St Leonard's Church, Sandridge

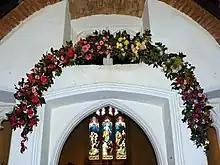

The oldest surviving feature of the present church is possibly the semi-circular head of the arch between the nave and the chancel, although the date of this uncertain. Historic England states that it is 11th century, but another theory is that it dates from 946. The brick may have come from a Roman site in the immediate vicinity of Sandridge or from Verulamium; the abbots of St. Albans are known to have had a stockpile of Roman brick, which was one of the materials used in the fabric of the abbey.